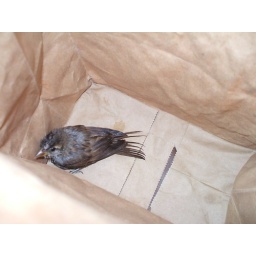
bird in bag